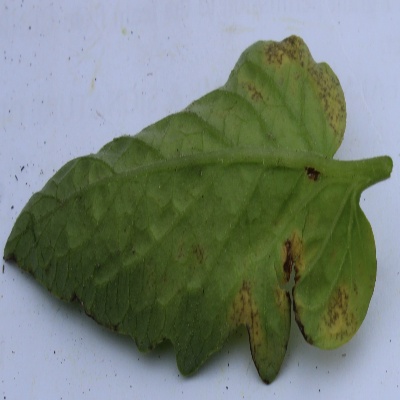
Crop: Tomato
Condition: septoria leaf spot